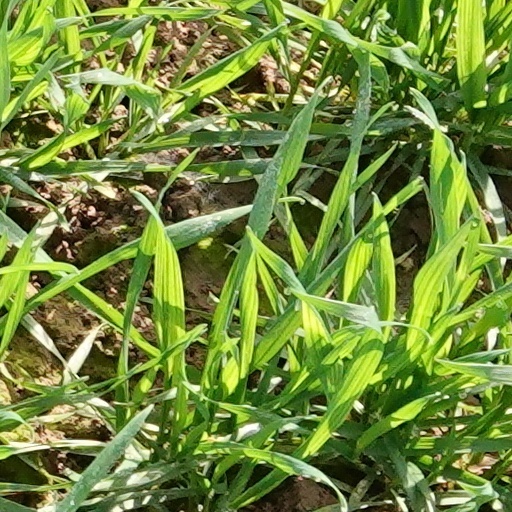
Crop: wheat